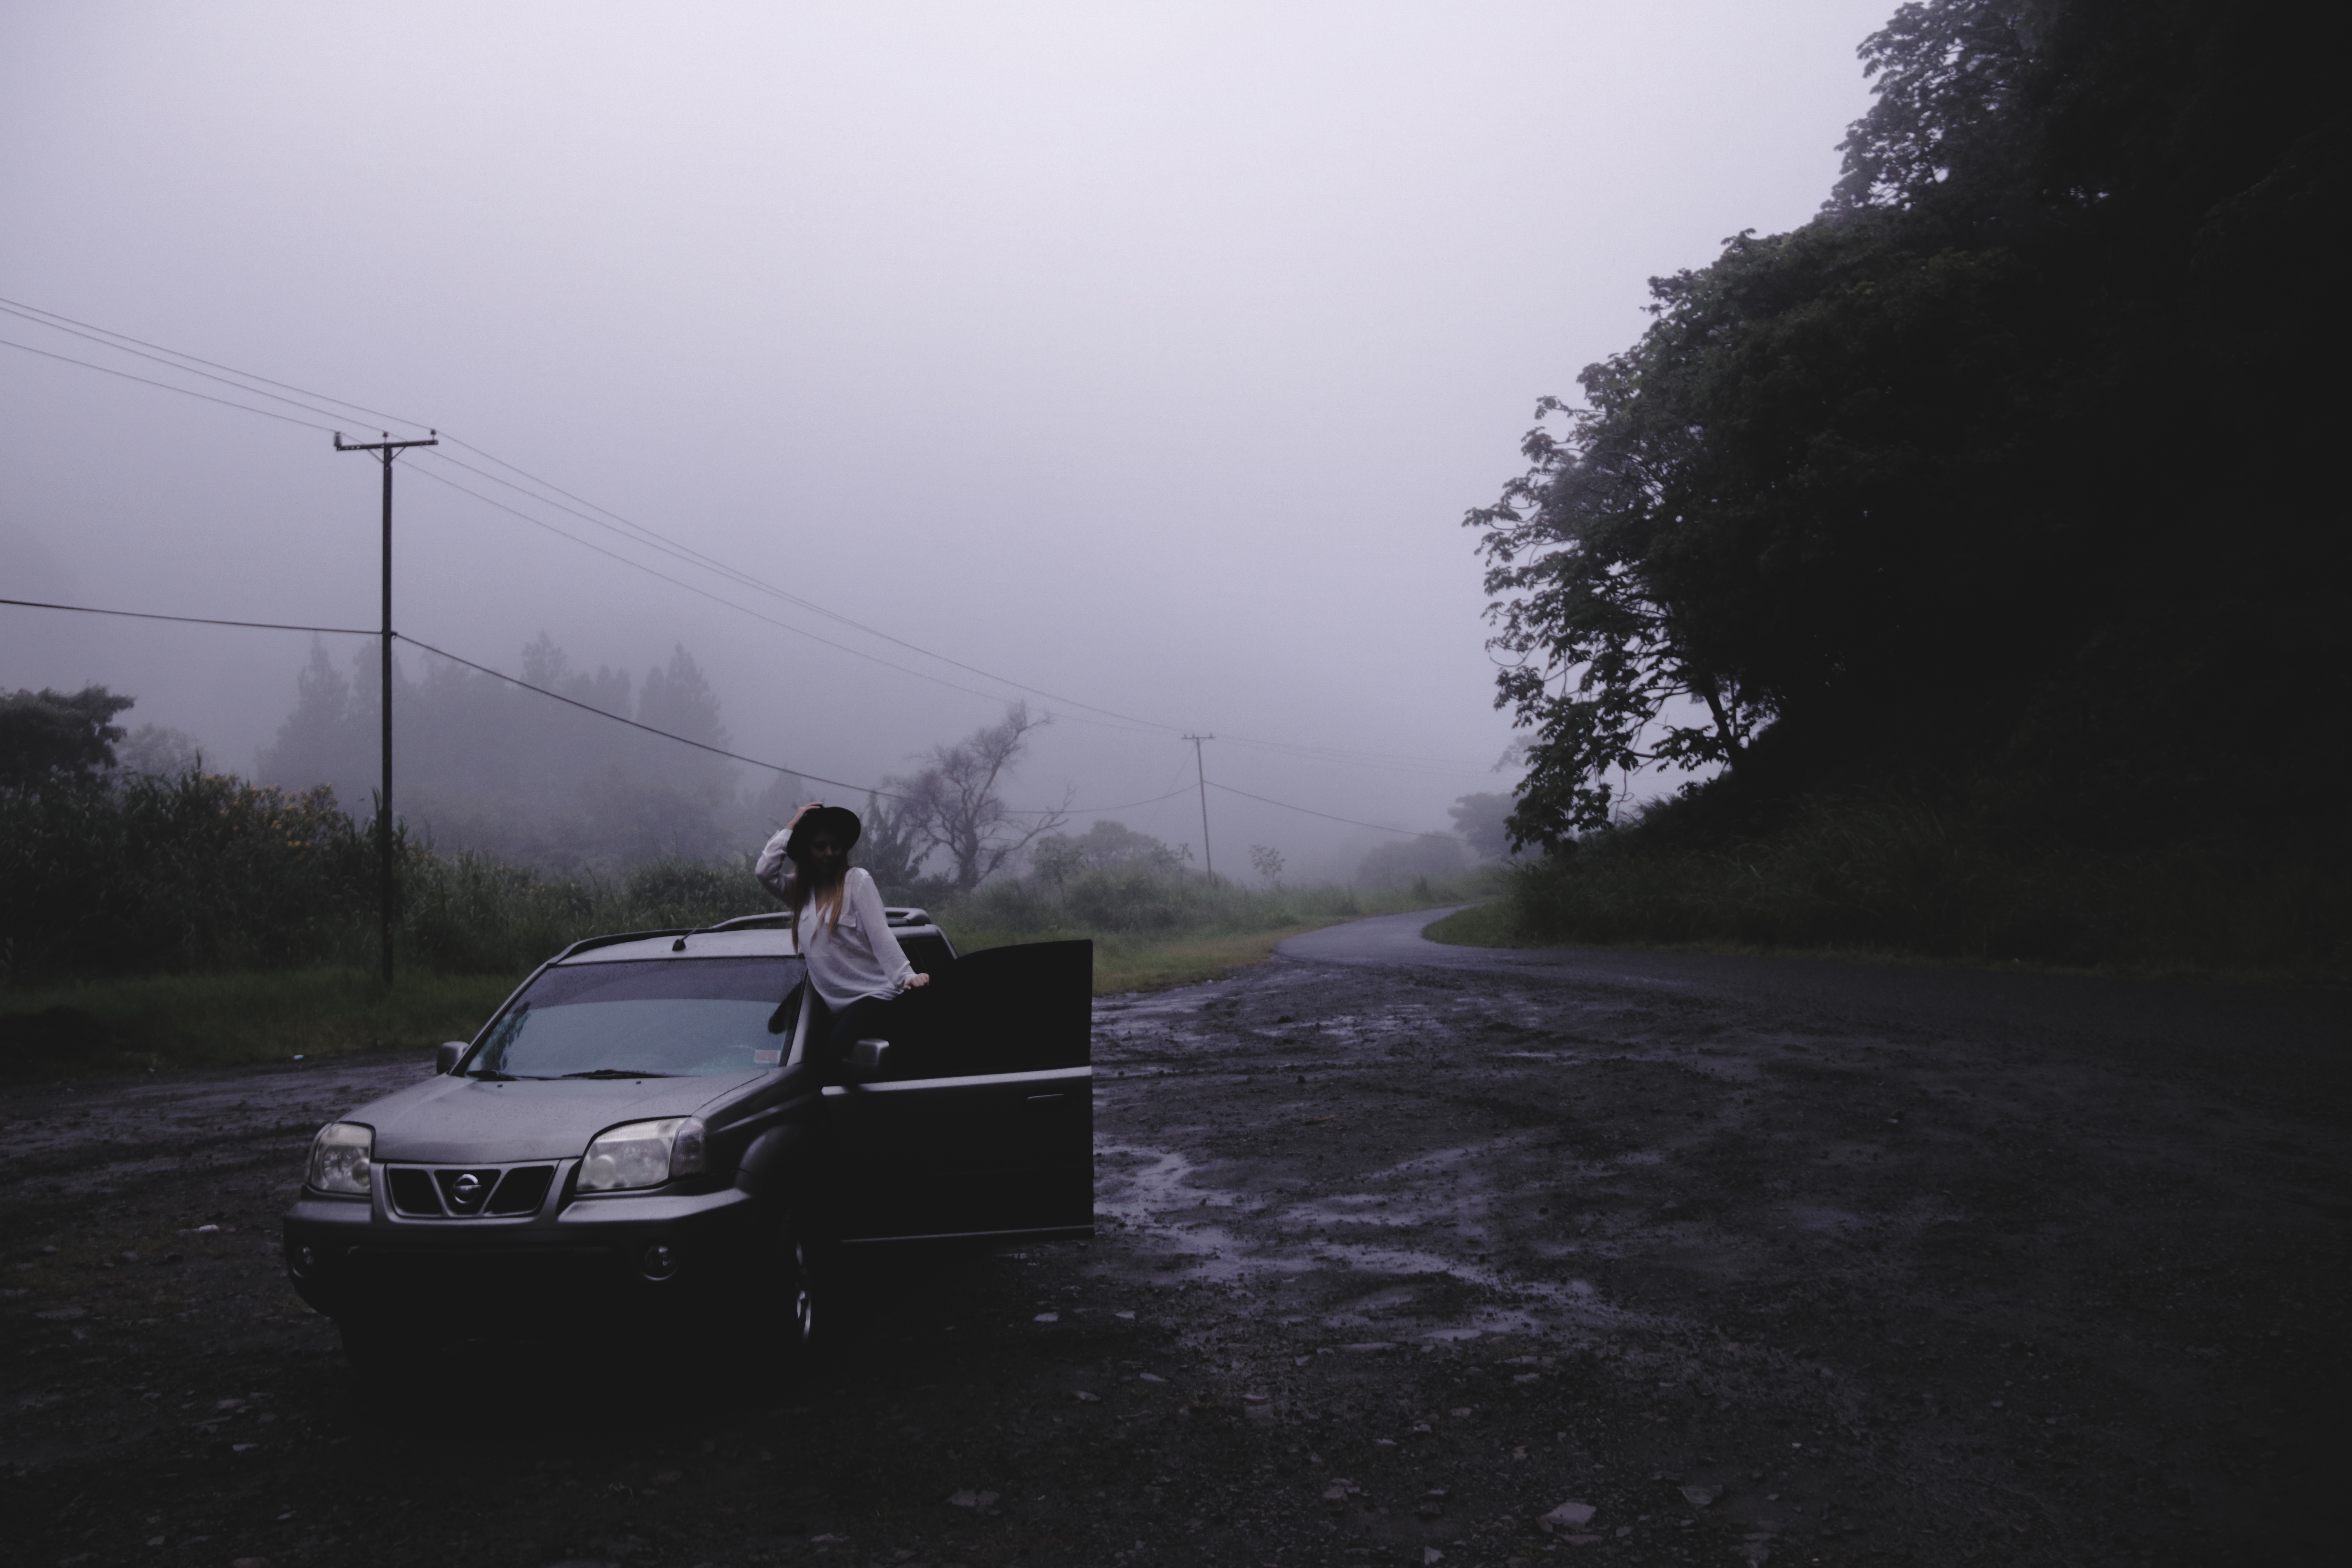
snow, fog, morning, driving, vehicle, weather, atmospheric phenomenon